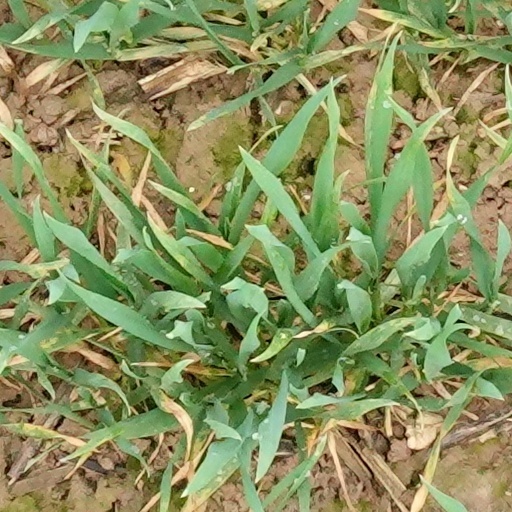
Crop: wheat